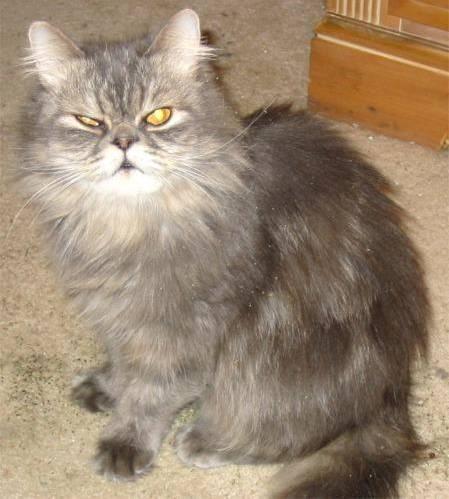
cat